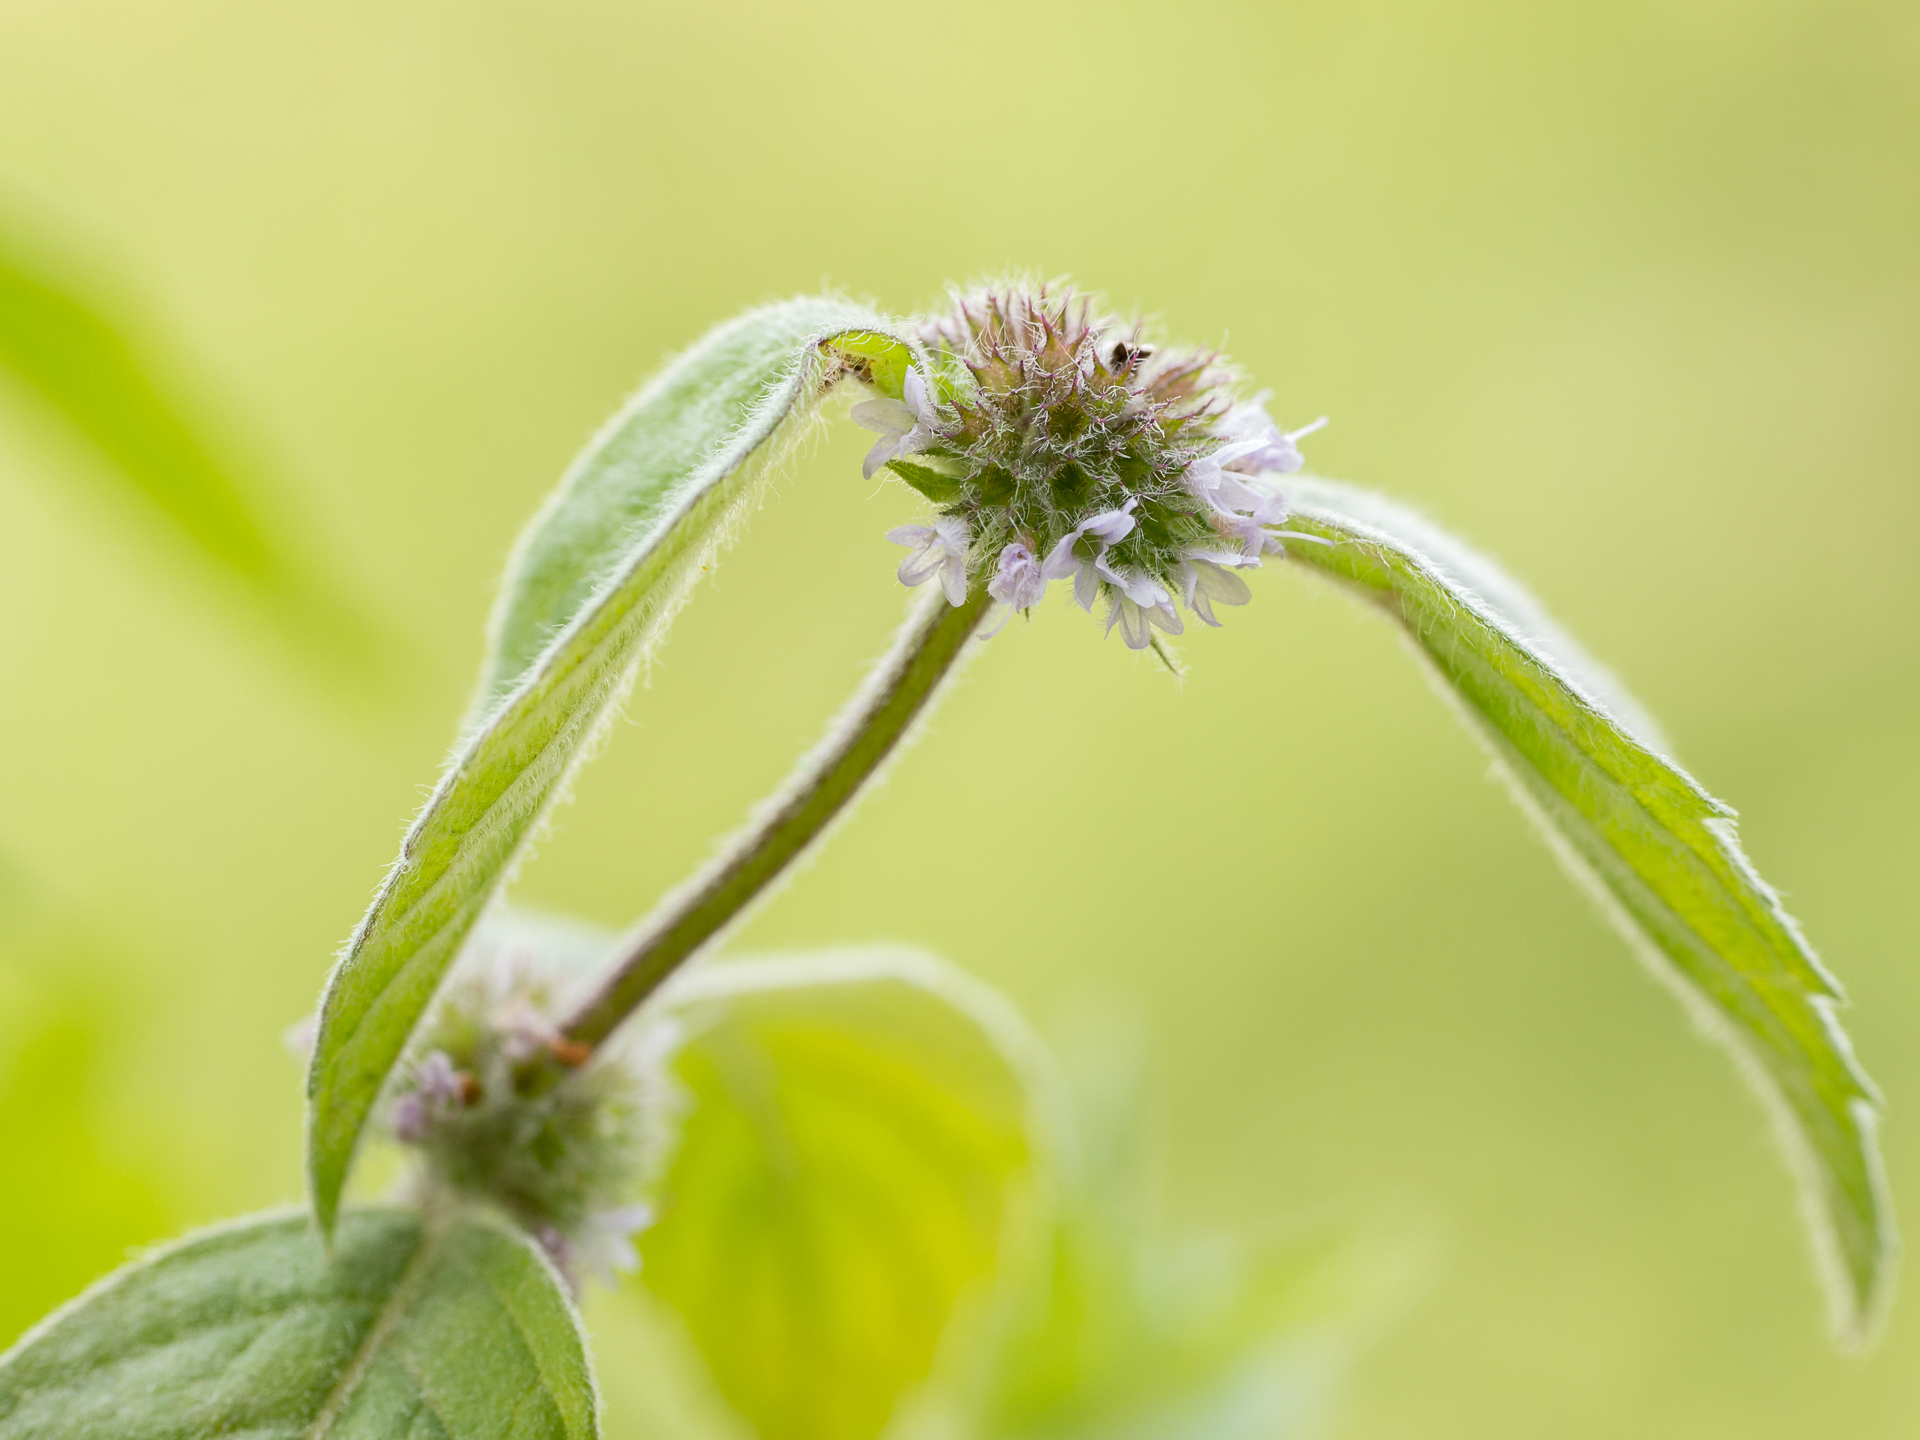
nature, branch, blossom, plant, photography, leaf, flower, petal, green, herb, produce, botany, flora, wildflower, close up, 2014, blume, bud, nectar, sigma60mmf28dn, panasoniclumixg5, peppermint, minze, macro photography, flowering plant, daisy family, plant stem, land plant